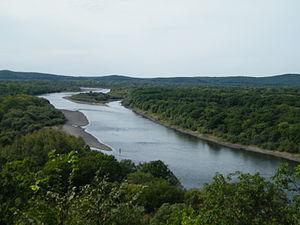
L'Oussouri est une rivière d'Asie de l'Est affluent du fleuve Amour avec lequel elle forme une partie de la frontière entre la Russie et la Chine. Elle a une longueur de 897 km et son bassin a une superficie de 193 000 km². Ses eaux proviennent de la pluie, de la neige et de sources souterraines.